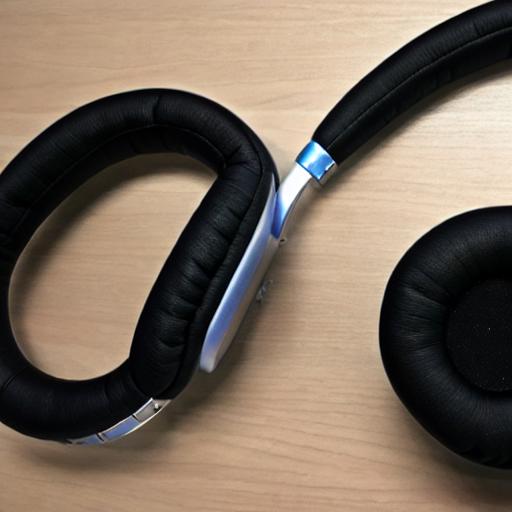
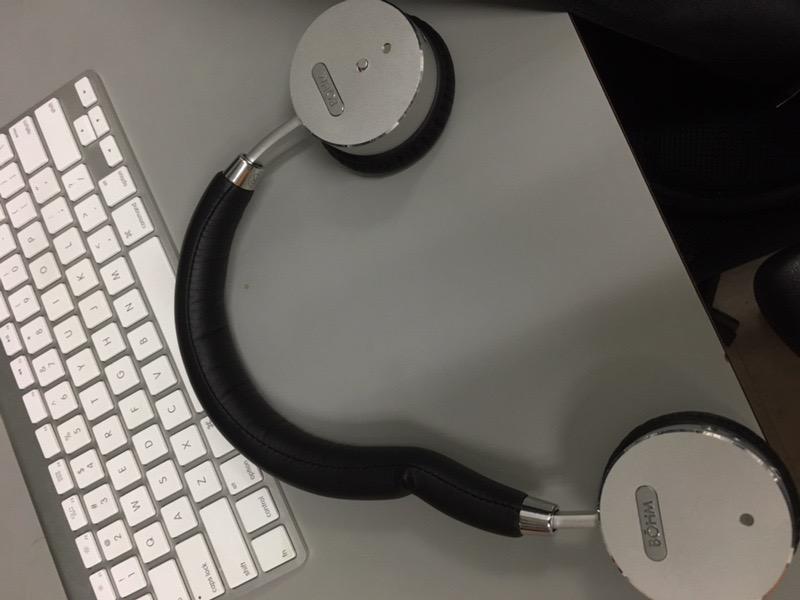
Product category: headphones
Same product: no